Cherrybomb (film)

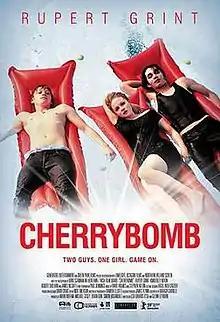
Theatrical release poster

Cherrybomb is a 2009 British drama film directed by Lisa Barros D'Sa and Glenn Leyburn. It stars Rupert Grint, Kimberley Nixon, Robert Sheehan and James Nesbitt. Filming began on location in Belfast on 7 July 2008, and lasted four weeks. The film includes nudity, drinking, drugs, shop-lifting and car theft. It was released to DVD on 23 August 2010 in the United Kingdom. It premiered in the United States in September 2009 at the Los Angeles Irish Film Festival. The film's theme song is "Cherry Bomb" by The Runaways.